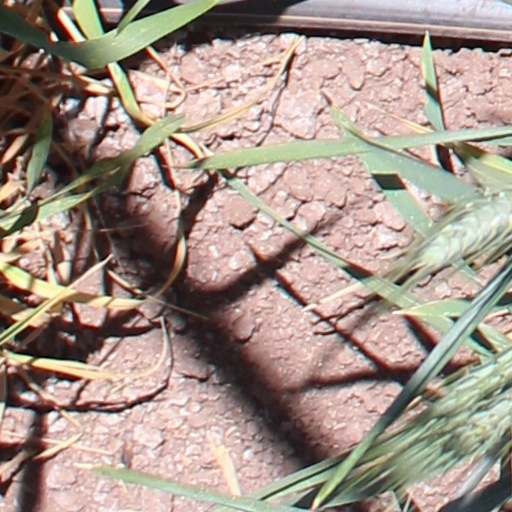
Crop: wheat